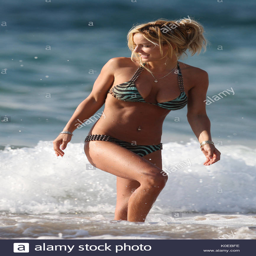
actor enjoys a day on the beach